Yannis Makriyannis

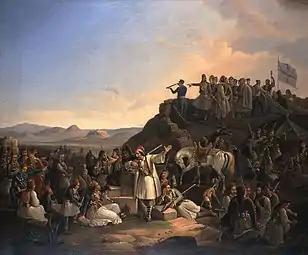

Under the command of Gogos Bakolas, in September 1821 he took part in the battle of Stavros, near Tzoumerka, and in the battle of Peta, where he sustained a light leg injury. A few days later he took part in the siege of Arta that temporarily brought the city under Greek control. In late 1821, he left for Mesolonghi, but there, according to his memoirs, he fell seriously ill, only recovering in March 1822. Having spent his recovery in the village of Sernikaki, near Salona, he resumed military action, assuming the leadership of a band of warriors from four villages in the vicinity. He fought alongside several other chieftains during the successful siege of Patratziki, which had been fortified with considerable Ottoman forces.